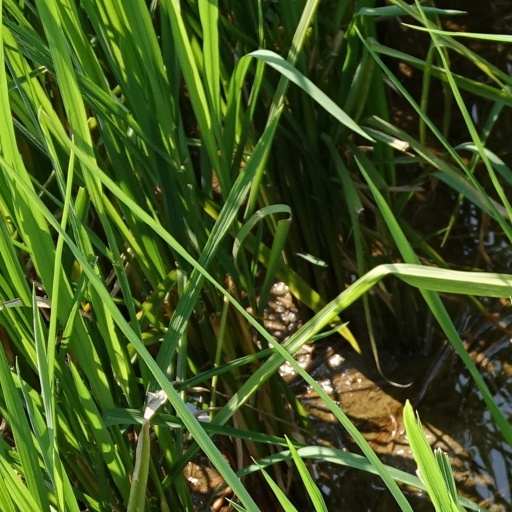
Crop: rice